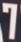
Number: 7